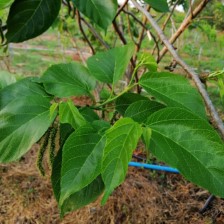
Variety: TaiwanMeacho